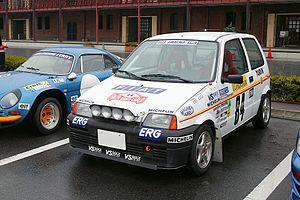
La Fiat Cinquecento est une petite voiture d'entrée de gamme fabriquée par le constructeur italien Fiat. Le code interne Fiat du modèle est 170.